Battle of Timor

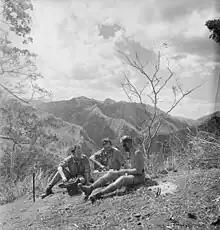
Signaller Keith Richards, Corporal John Donovan and Sergeant Frank Press (left to right), from the Australian 2/2nd Independent Company, using a radio on a mountain top in Japanese-occupied Timor, in about November 1942 (Photograph by Damien Parer)

In June, General Douglas MacArthur—now the Supreme Allied Commander in the South West Pacific Area—was advised by General Thomas Blamey—Allied land force commander—that a full-scale Allied offensive in Timor would require a major amphibious assault, including at least one infantry division (at least 10,000 personnel). Because of this requirement and the overall Allied strategy of recapturing areas to the east, in New Guinea and the Solomon Islands, Blamey recommended that the campaign in Timor should be sustained for as long as possible, but not expanded. This suggestion was ultimately adopted.